Simonetti family

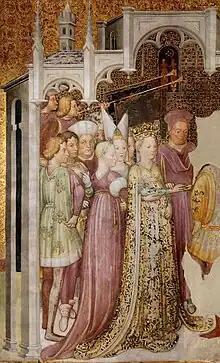
Theudelinda in a fresco by Zavattari. Theudelinda was the sister of Aripert I.

According to Eugenio Gamurrini and Ludovico Jacobilli the Simonetti from Terni, Milan, Florence, Jesi, Lucca, Osimo, Cingoli, had a single origin. Gamurrini linked the Florentine branch of the family to medieval Lucca but could not find the common ancestor that linked the Simonetti from Tuscany to the Simonetti from Jesi. He pointed to other facts that indicated the connection and the earlier research done by Jacobilli. According to Jacobilli the Simonetti branches were all descendants of a single line of Lombard barons that held fiefs in central Italy. Gamurrini in his "Istoria genealogica delle famiglie nobili Toscane et Umbre" studied manuscripts that linked the Simonetti of Milan, Lucca and Florence to Teuprando, a Lombard lord living in Lucca and a descendant of Aripert I, King of the Lombards (see Bavarian dynasty). Other noble families from Lucca also recognized Teuprando as their ancestor, including the Rolandinghi, Soffredinghi, and Opezinghi. All these families held control of vast areas in the Garfagnana region and held castles around the Lombard city of Barga.